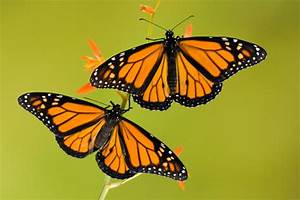
Label: butterfly